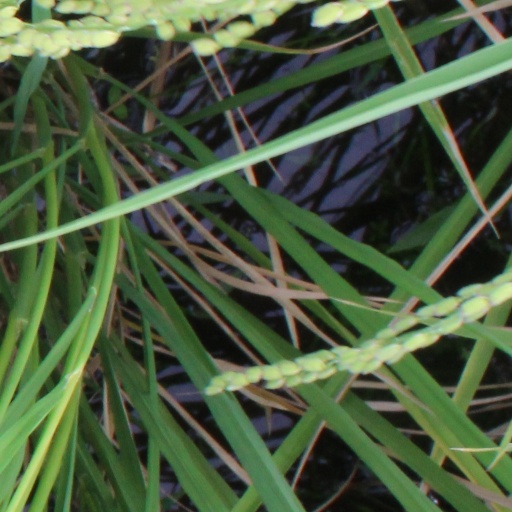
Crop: rice